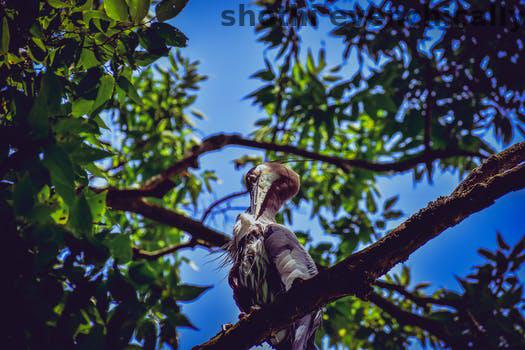
Label: Watermark